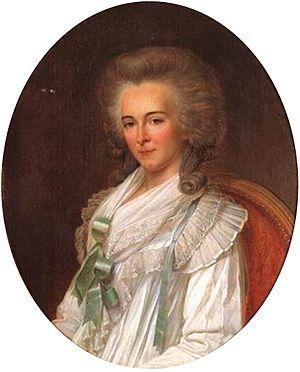
Louise Marie Thérèse Bathilde d’Orléans, duchesse de Bourbon et princesse de Condé, est une princesse du sang, née le 5 juillet 1750 à Saint-Cloud et décédée le 10 janvier 1822, à Paris.